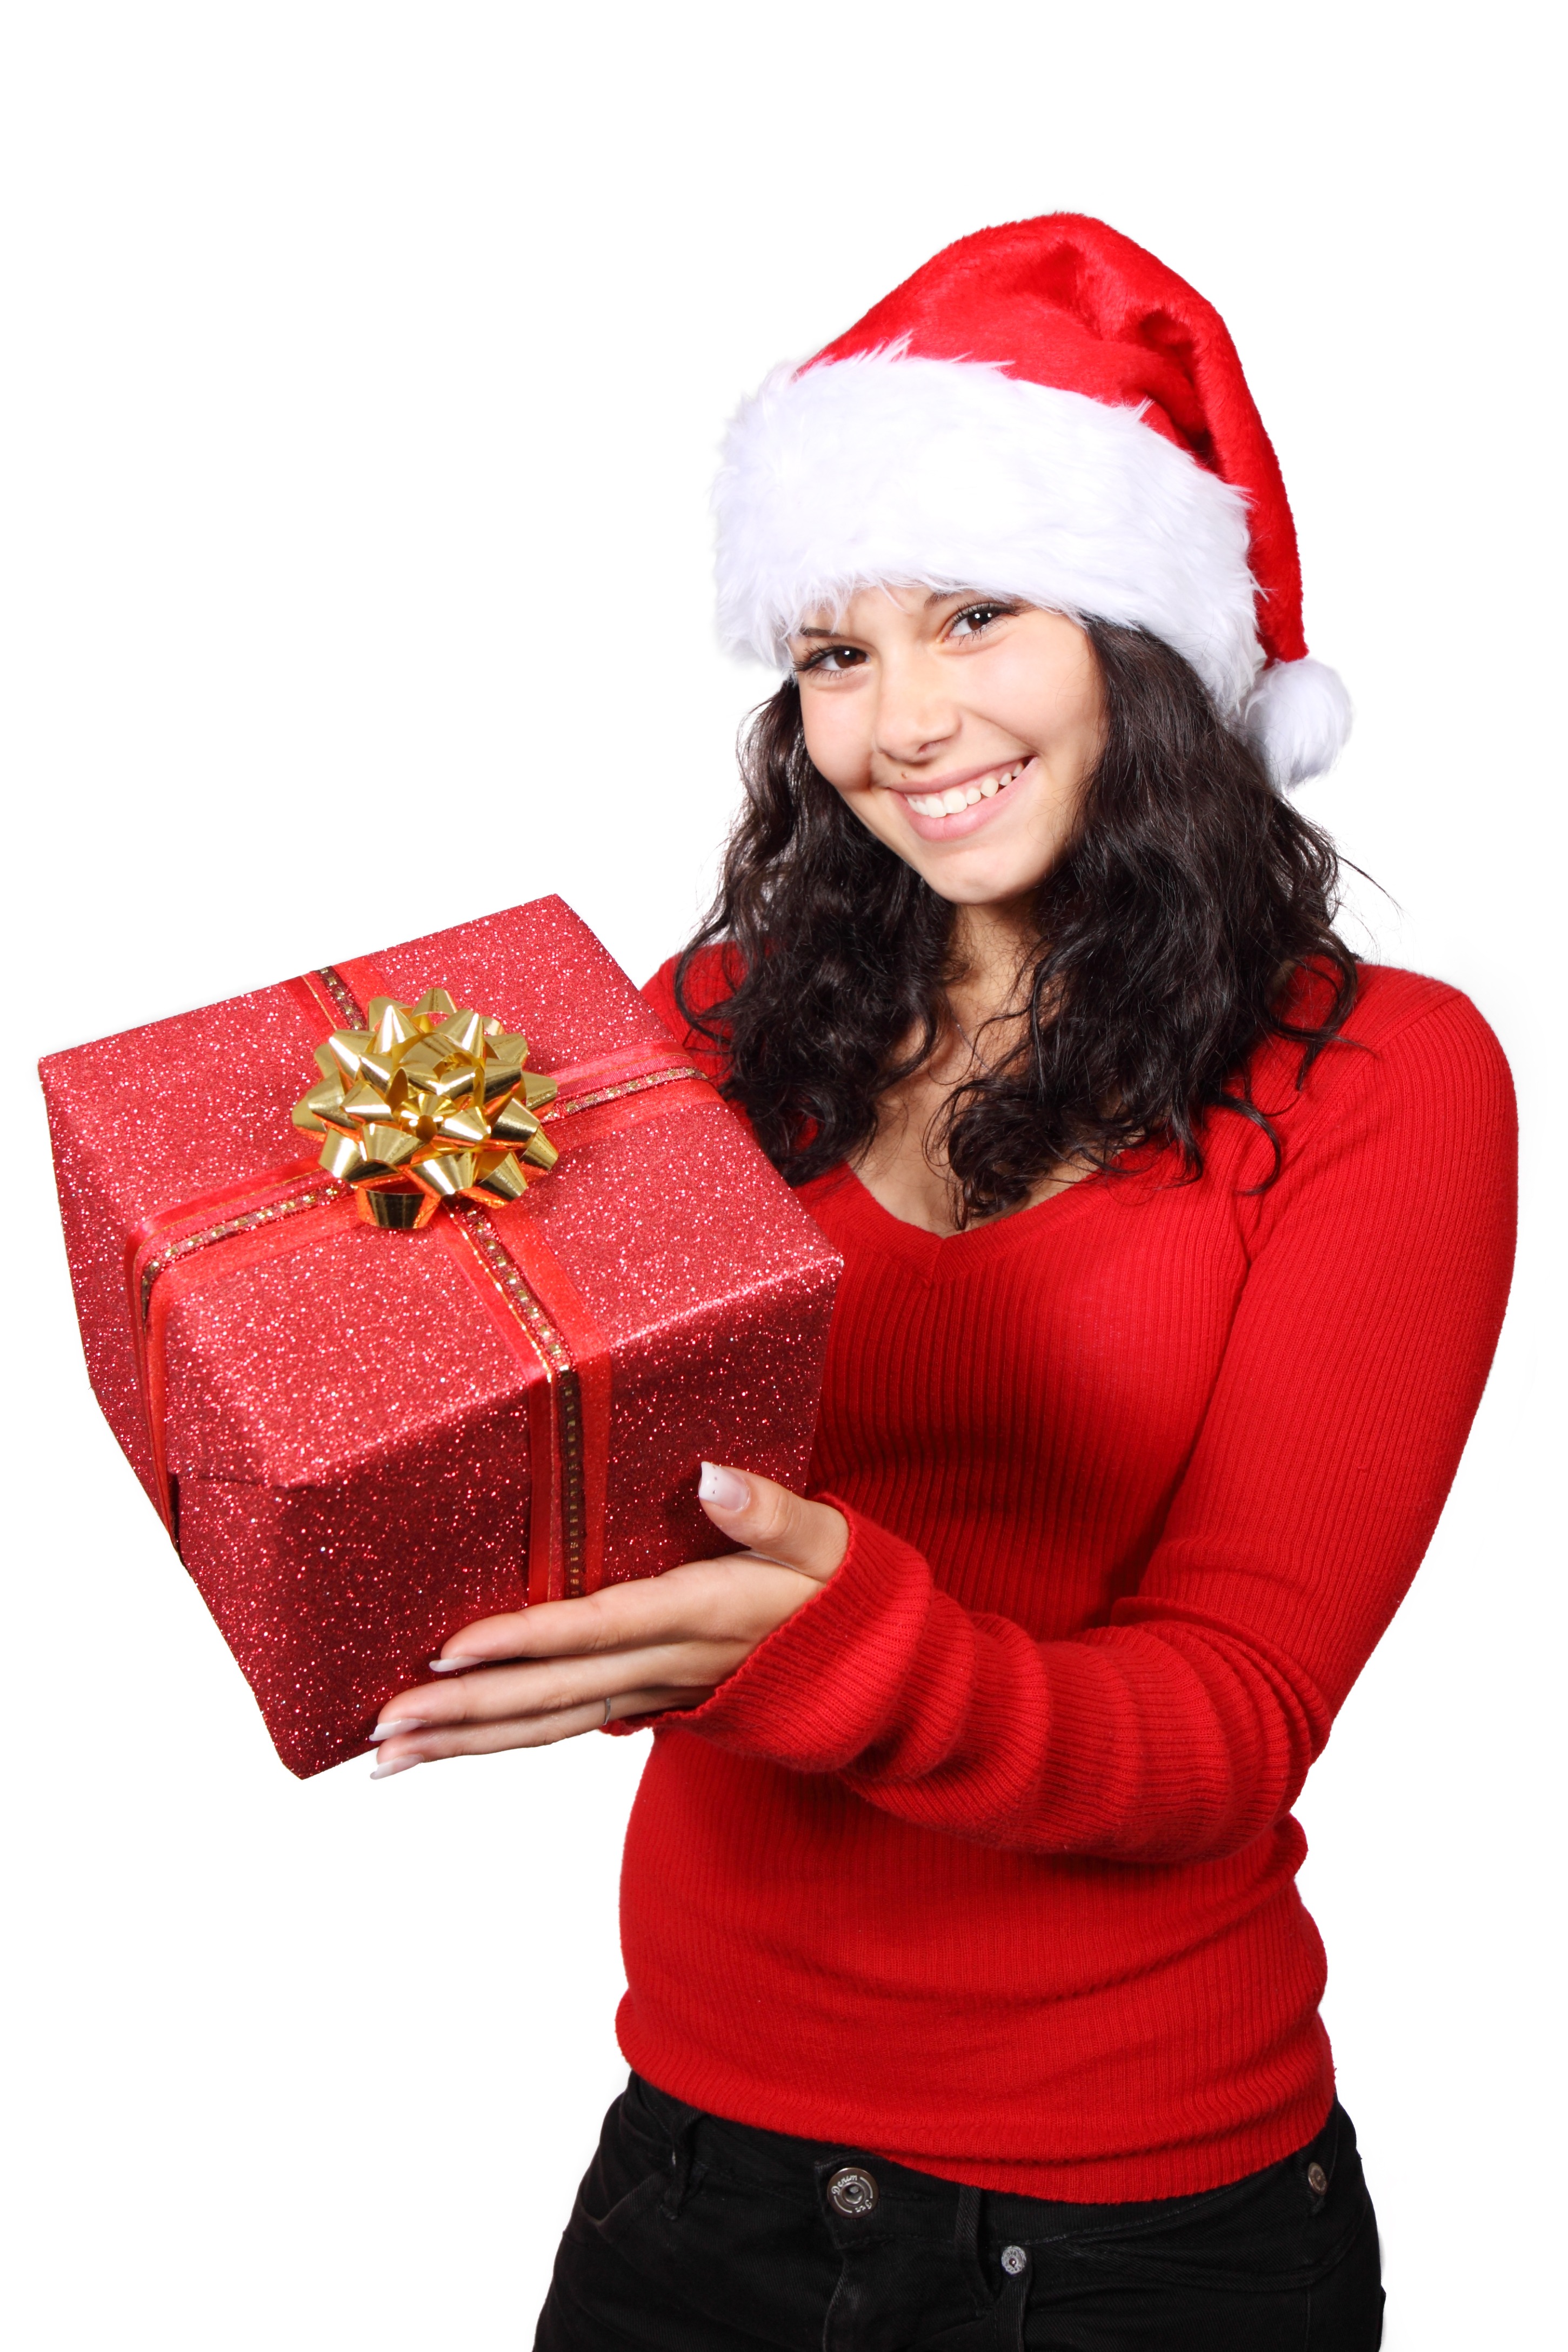
girl, woman, cute, isolated, gift, young, red, holiday, hat, christmas, smile, santa, present, happy, new, claus, xmas, santa claus, fictional character